Purba Medinipur district

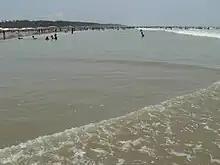
New Digha Beach

Mandarmani is a small virgin beach on the Bay of Bengal under Kalindi Gram Panchayat, only 14 km from Digha-Contai Road from Chaulkhola Bus Stop. It is a small fishing harbour and a fast developing tourist spot.